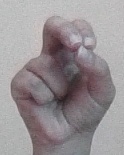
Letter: gaaf